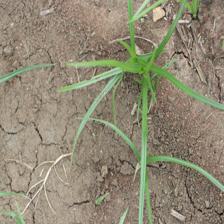
Label: Grass